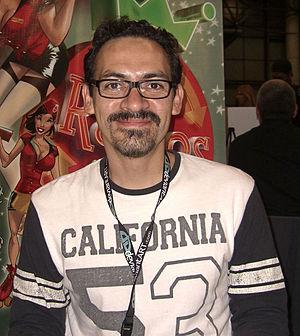
Humberto Ramos est un dessinateur de comics d'origine mexicaine. Né le 28 novembre 1970.